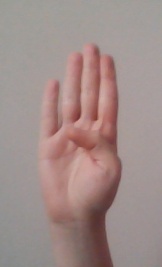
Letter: kaaf